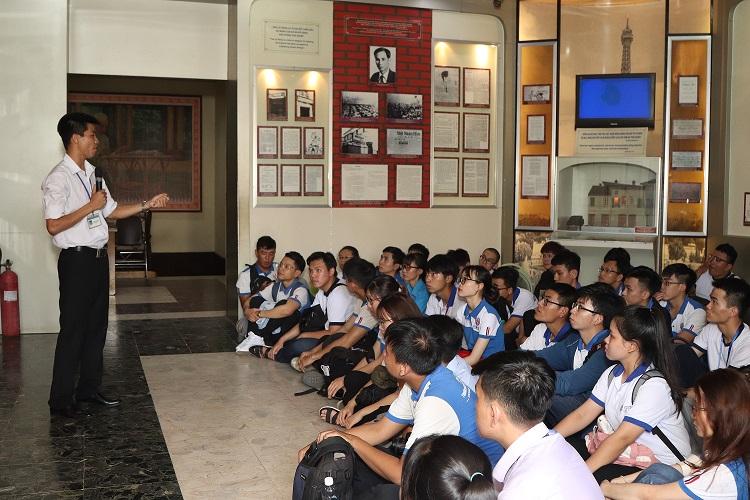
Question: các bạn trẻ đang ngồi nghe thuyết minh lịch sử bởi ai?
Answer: người hướng dẫn viên đứng cầm micro